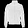
Label: Coat